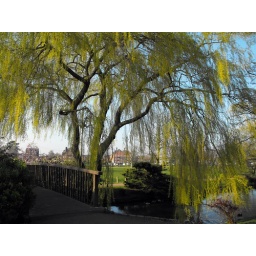
A lovely willow tree over a river with a bridge.